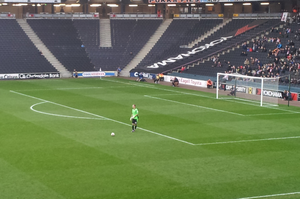
George Martin Long, né le 5 novembre 1985 à Sheffield, est un footballeur anglais. Il joue depuis 2018 à Hull City, où il est gardien de but.